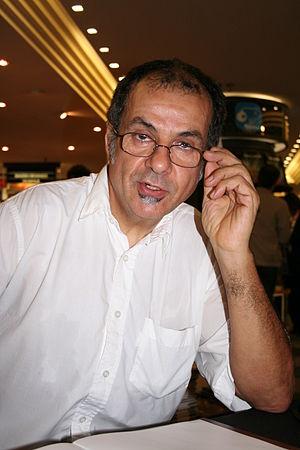
Séance de dédicaces avec Al Coutelis organisée par la Fnac de La Défense-CNIT (Paris, France) pour la sortie de l'album De la poudre et des balles, tome 1 de la série Le Grec.
Al Coutelis, de son vrai nom Alexandre Coutelis, est un auteur de bande dessinée et dessinateur de presse français, né le 8 février 1949 à Paris.